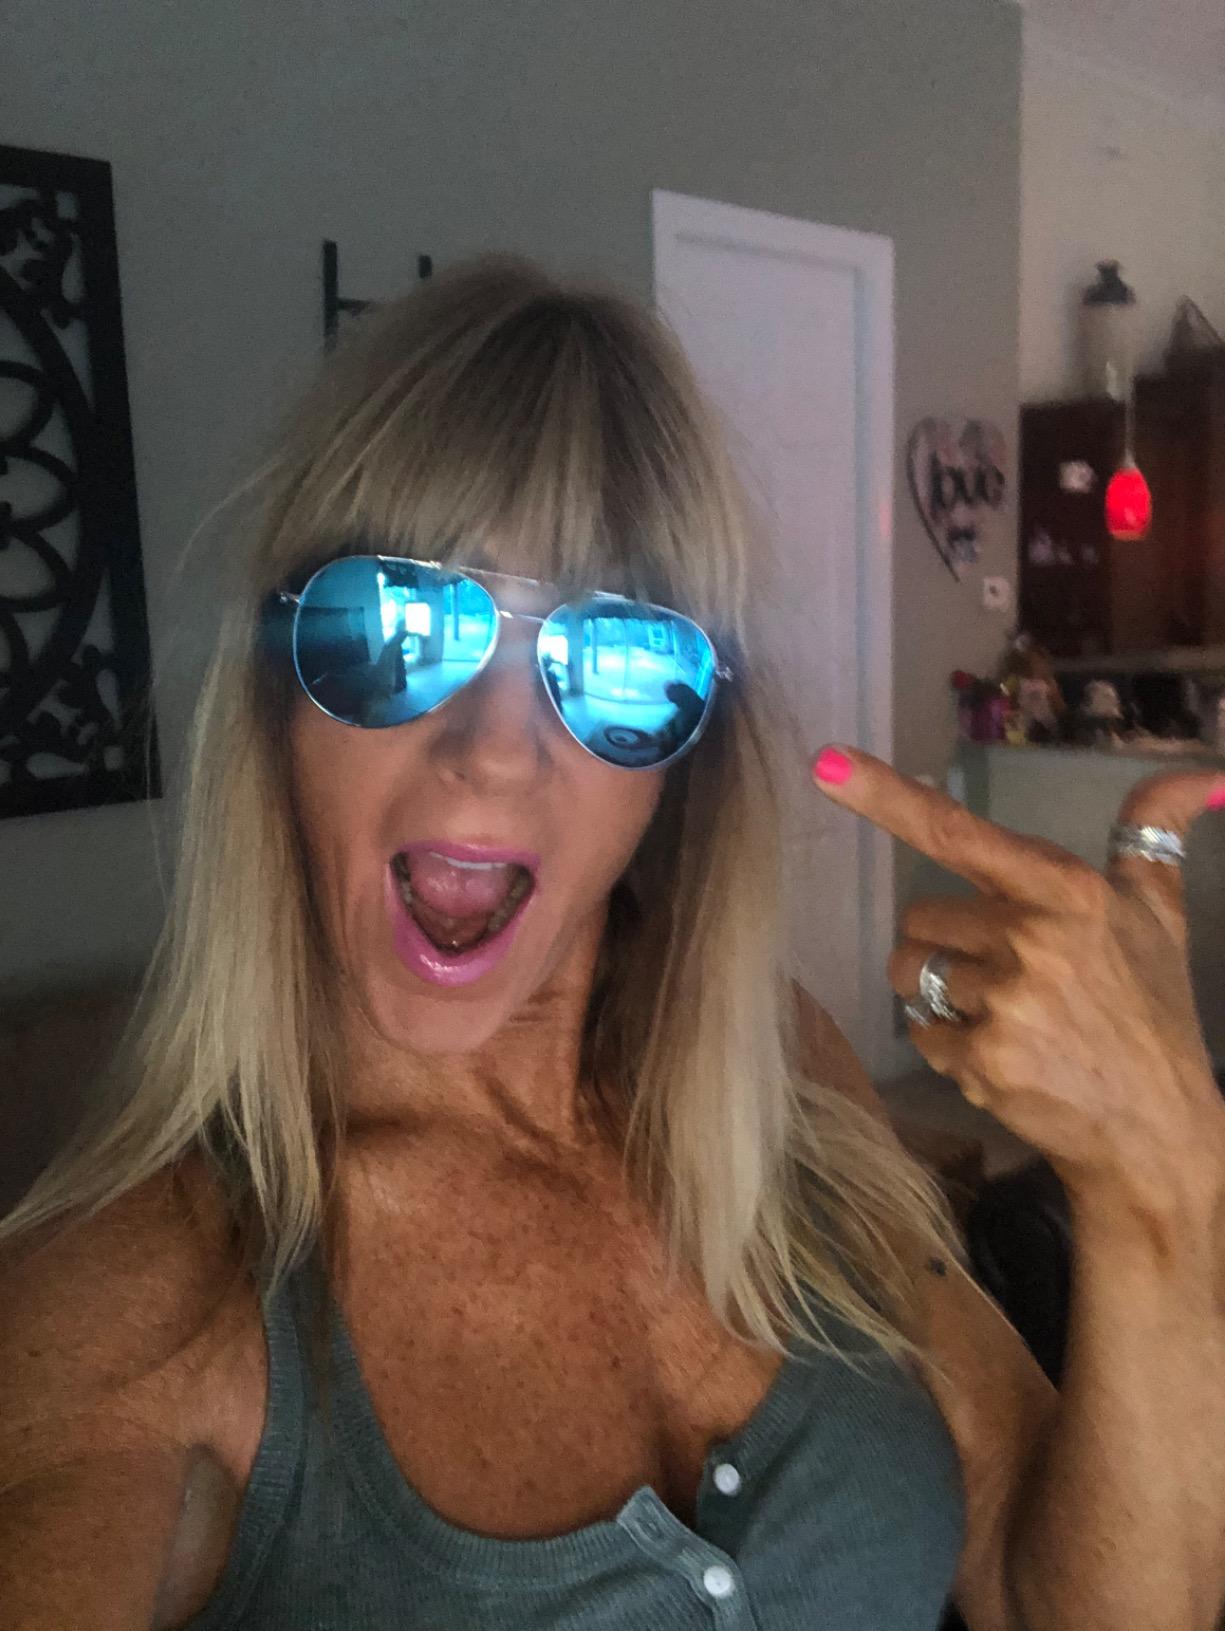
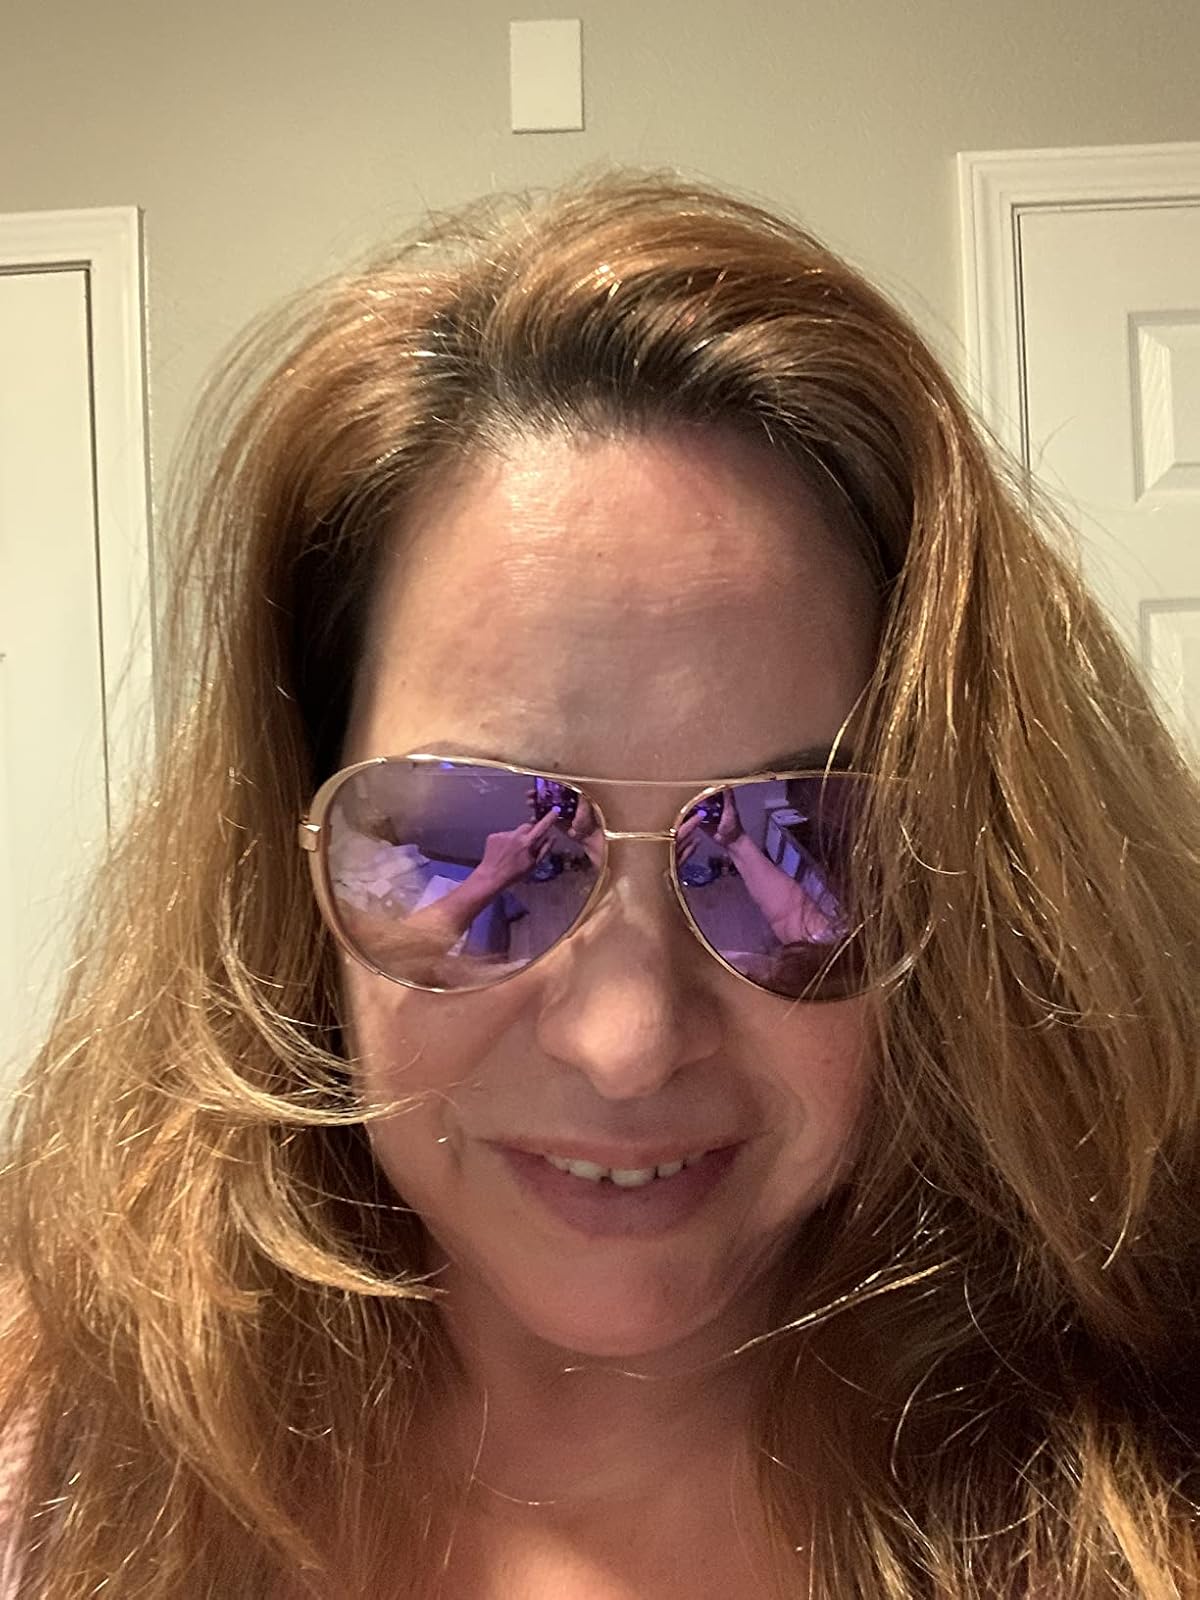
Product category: accessories_sunglasses
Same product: no